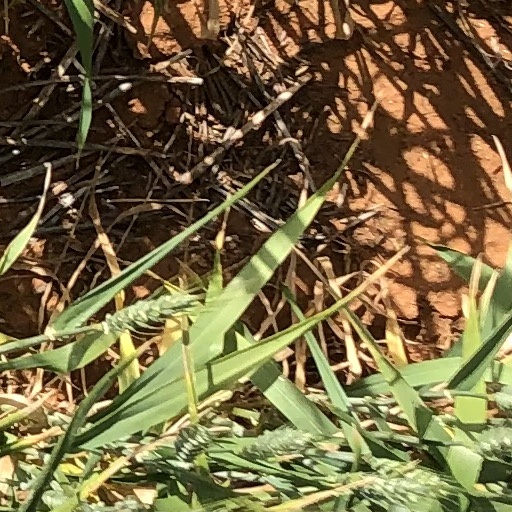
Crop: wheat